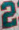
Number: 2